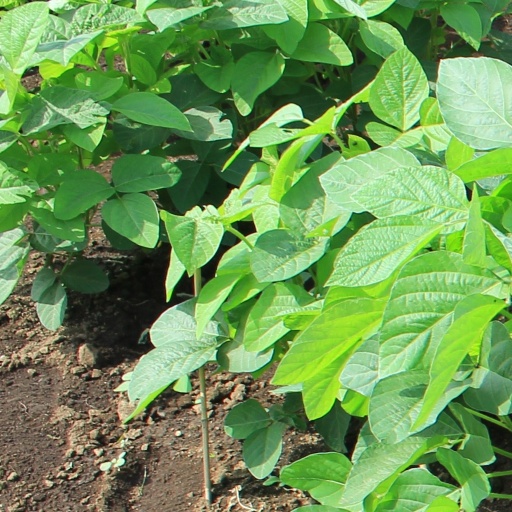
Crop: soybean